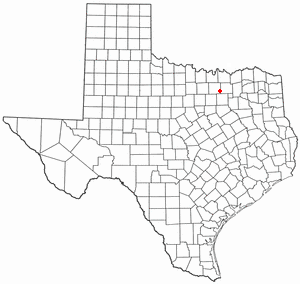
La ville de The Colony est située dans le comté de Denton, dans l’État du Texas, aux États-Unis. Sa population s’élevait à 36 328 habitants lors du recensement de 2010, estimée à 42 408 habitants en 2016.